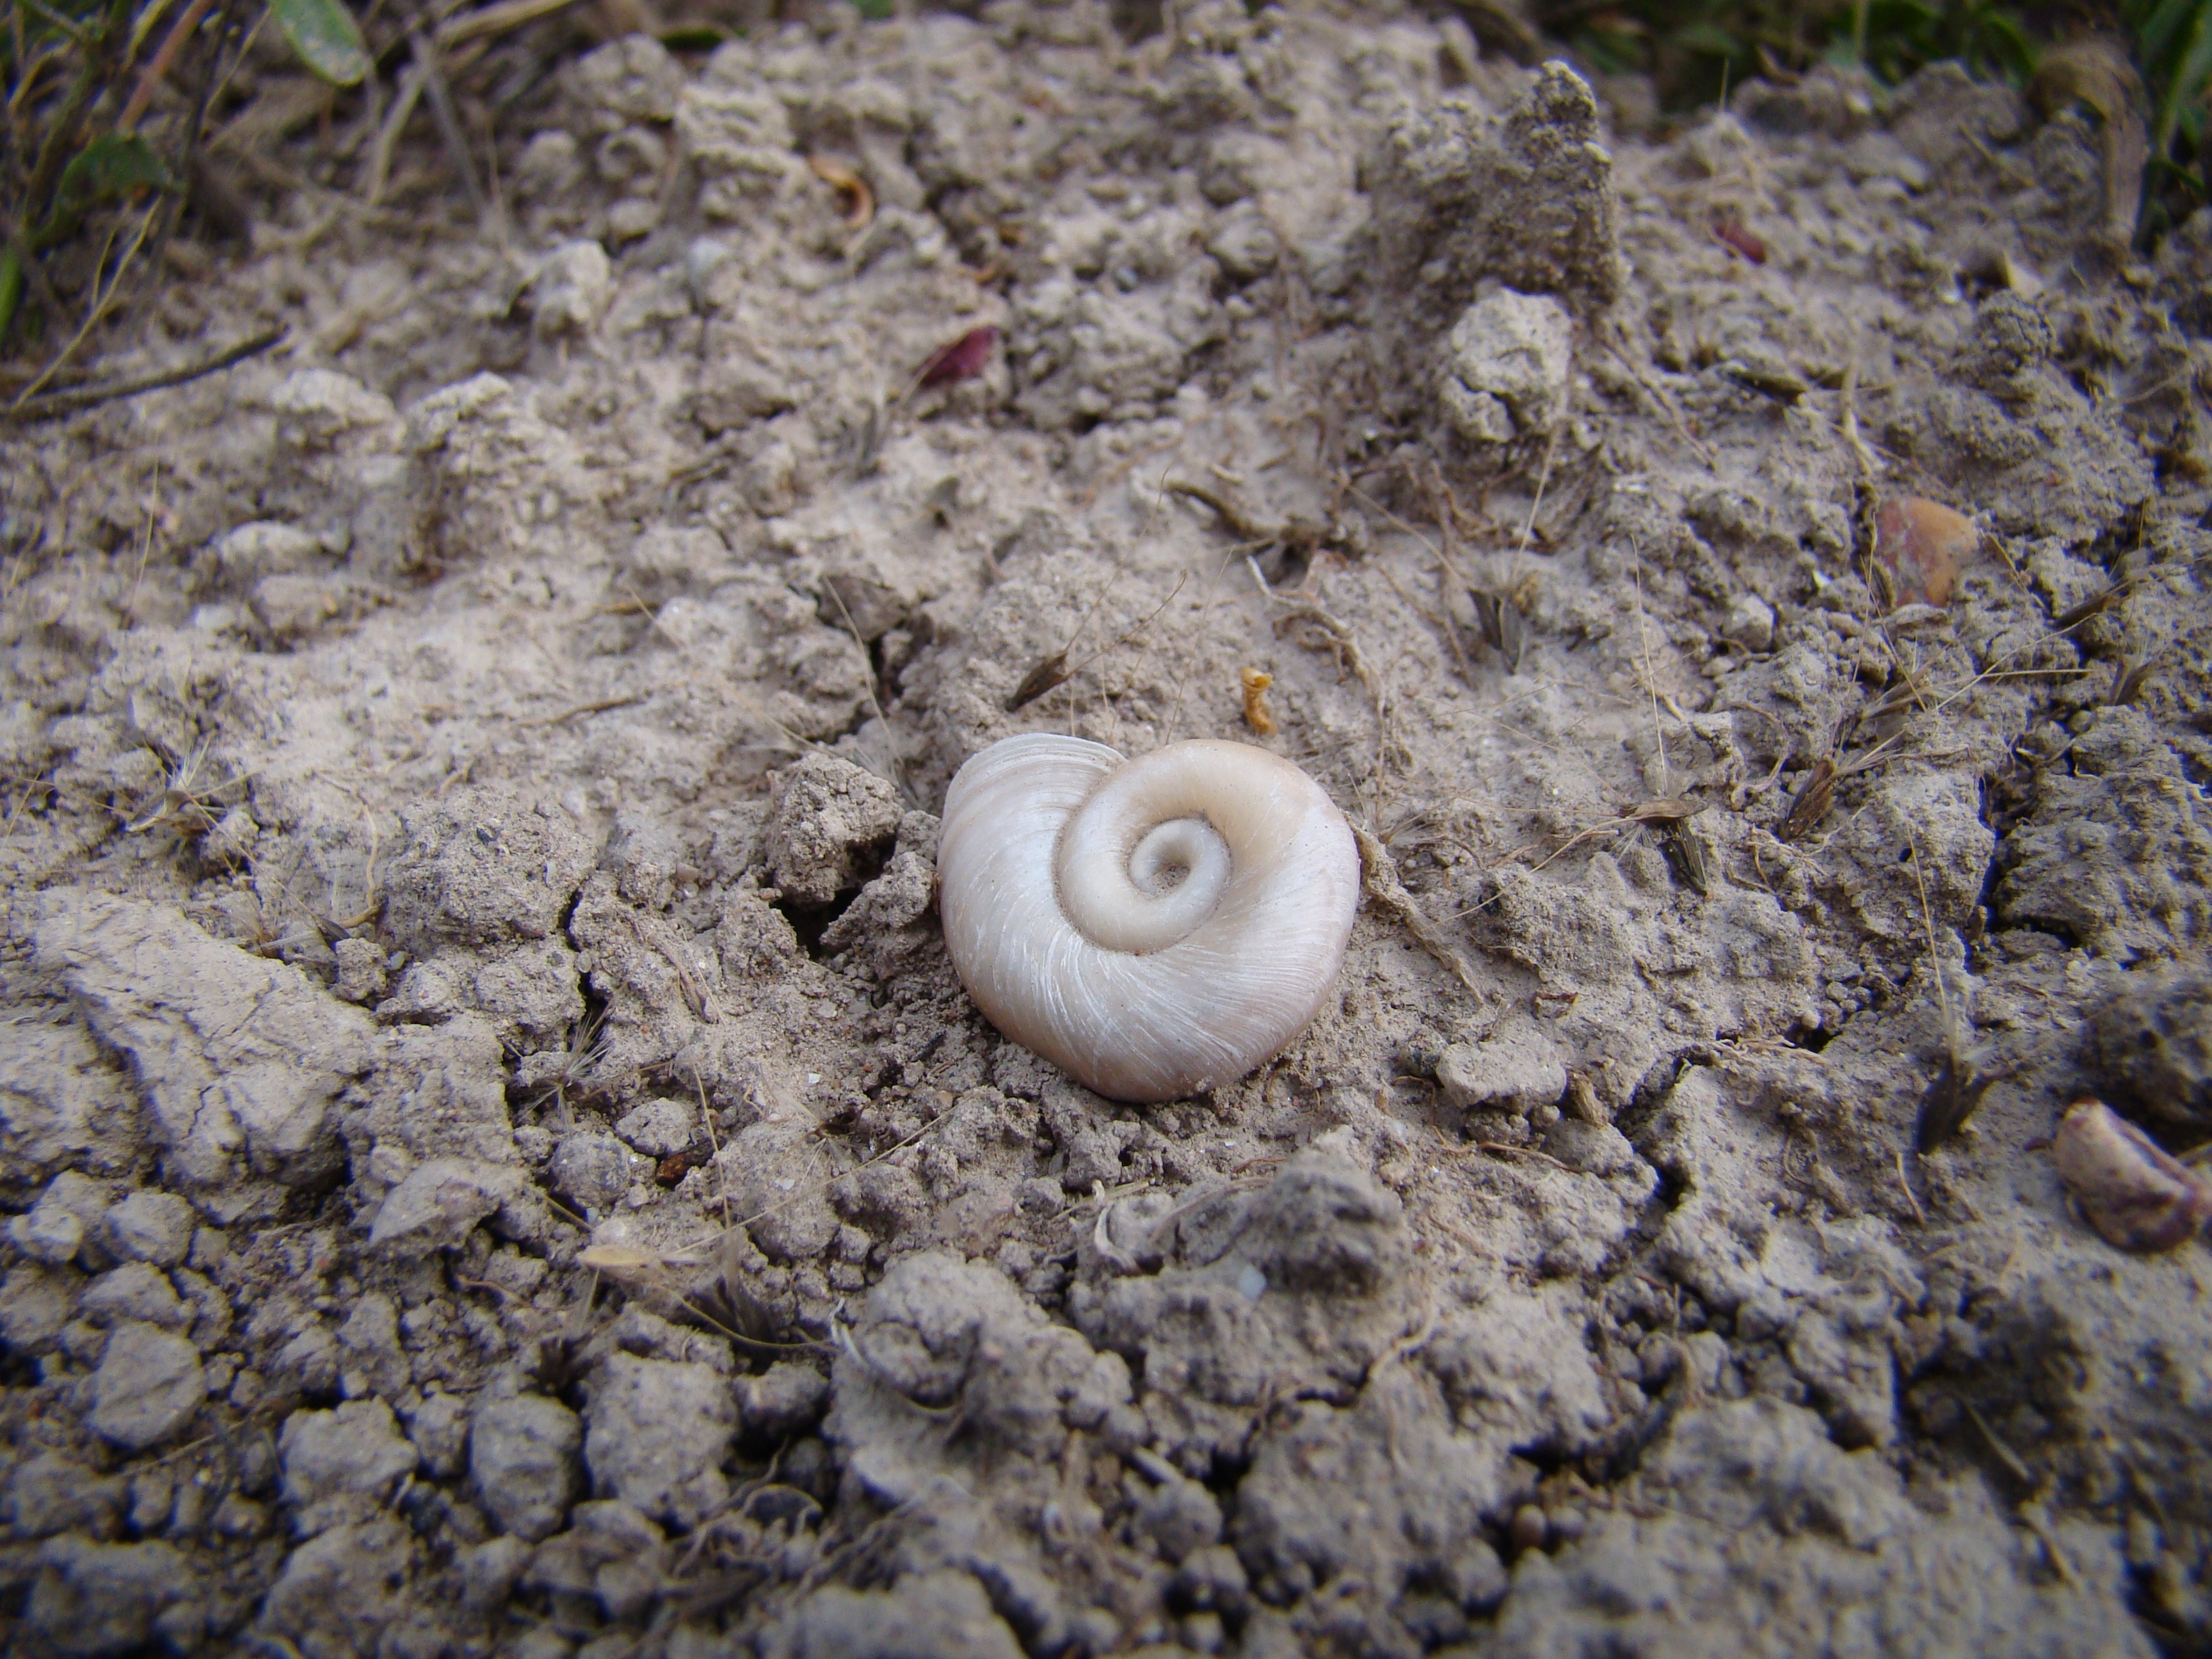
nature, sand, rock, old, wildlife, biology, soil, fauna, invertebrate, snail, earth, animals, macro photography, marine biology, snails and slugs